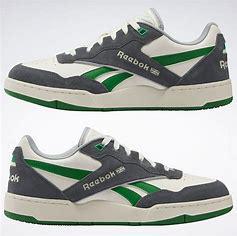
Brand: Reebok
Model: BB 4000 Ii